Battle of Poitiers

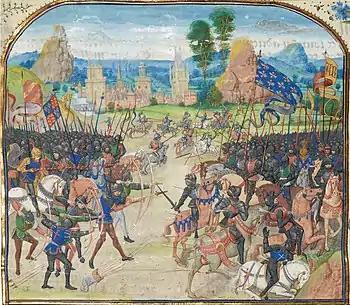

The French army was made up of between 14,000 and 16,000 men: 10,000 to 12,000 were men-at-arms, 2,000 were crossbowmen and 2,000 were infantrymen who were not classed as men-at-arms. Although most or all of the French had travelled mounted, they all fought dismounted at Poitiers except for two small groups of mounted knights, totalling either 300 or 500. These were selected from the Frenchmen who had the best armour, especially on their horses; horse armour is known as barding and the use of plate armour for this was a recent innovation in Western Europe. Their riders were equipped as the dismounted men-at-arms, apart from the superior quality of their armour. They wielded wooden lances, usually ash, tipped with iron and approximately long; their dismounted colleagues retained their lances, but cut them down to in order to use them as short spears. The crossbowmen wore metal helmets, brigandines (thick leather jerkins with varying amounts of small pieces of plate armour sewn to them) and possibly chain-mail hauberks. Crossbowmen usually fought from behind pavisesvery large shields with their own bearers, behind each of which three crossbowmen could shelter. A trained crossbowman could shoot his weapon approximately twice a minute and had a shorter effective range than a longbowman of about .